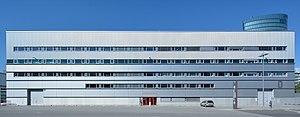
Hall D de la Messe Wien 2e district de Vienne